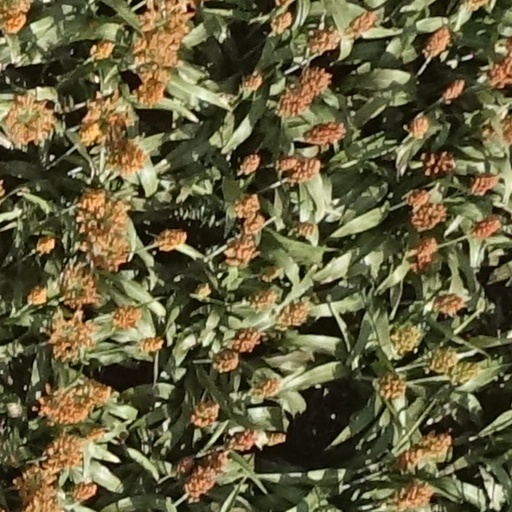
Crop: sorghum